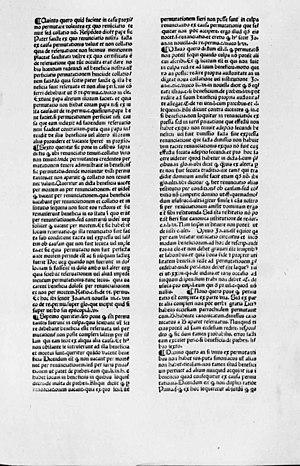
Federico Petrucci est un jurisconsulte et un universitaire italien du XIVᵉ siècle.